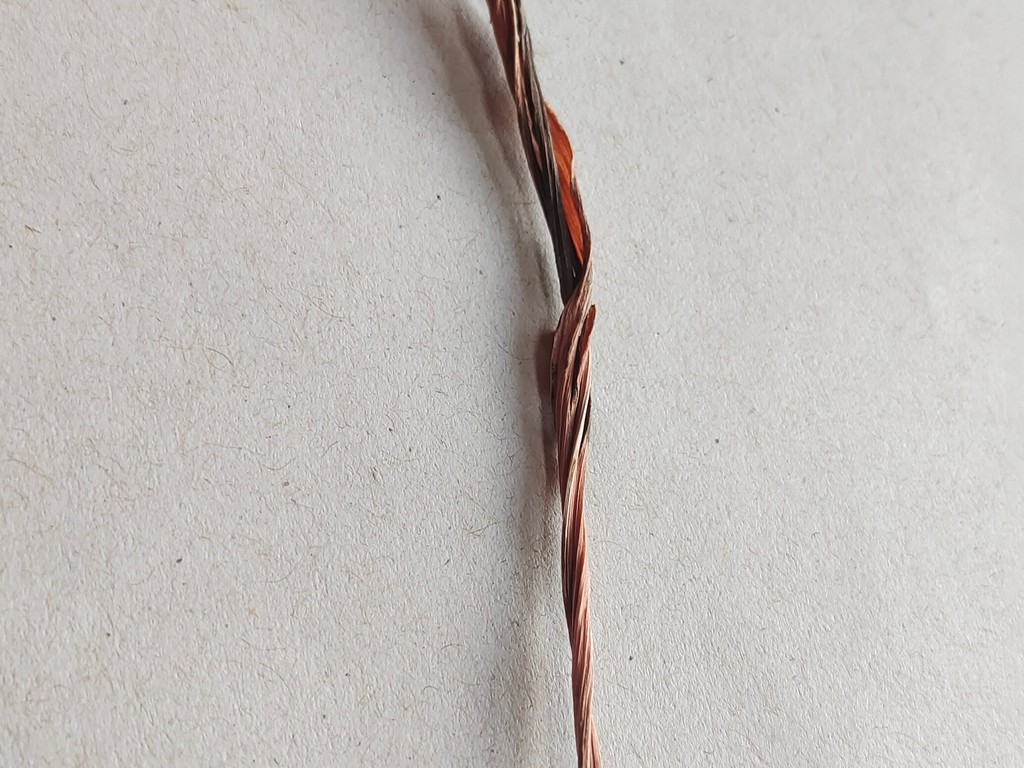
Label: Dried